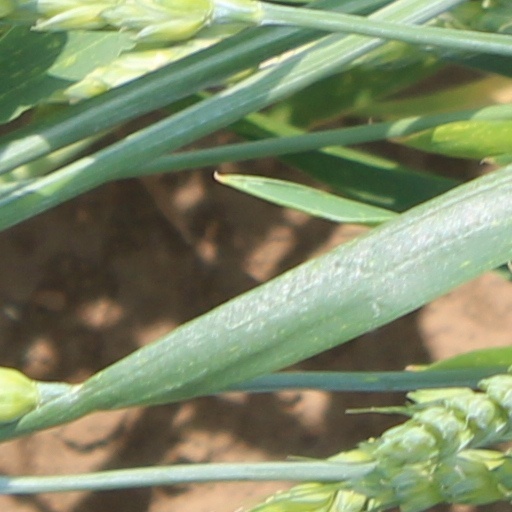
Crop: wheat